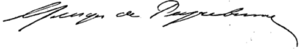
Mathilde Marie Georgina Élisabeth de Peyrebrune Judicis, dite George de Peyrebrune, née à Pierrebrune, hameau de Sainte-Orse, le 18 avril 1841 et morte à Paris le 16 novembre 1917, est une femme de lettres française, auteur de romans populaires.